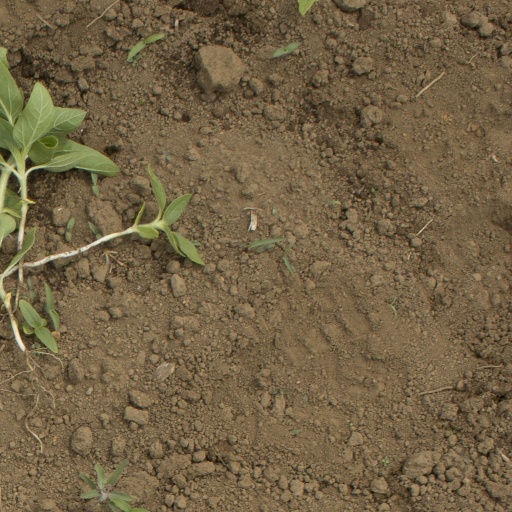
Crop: Jerusalem artichoke